SS Wanganui

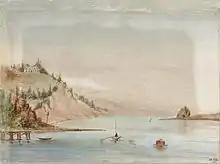
Port Nelson with Arrow Rock in 1867

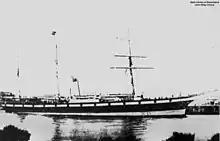
the larger Claud Hamilton which was soundly beat by the much smaller SS Wanganui

At about four o'clock on the Saturday afternoon of 28 July 1866 Alexander Pinkerton, chief engineer, of the SS "Otago" found a body floating near the boat steps of the Government wharf at Nelson. Mr. Pinkerton pointed out the body to Alexander Lindsay, a waterman, who took his boat and dragged the body to the shore, whence it was carried to the lockup. An inquest was held at the Custom House Hotel with the Coroner, W. W. Squires, Esq. presiding during which William Hobbs said, that the last time the SS "Wanganui" had been in harbor, he saw a man run down the road by the Anchor Inn, and break a window there. The chief officer of the Wanganui inquired after him and was told he had run on towards the wharf the mate paid for the window. Witness went on board the Wanganui, but did not see the man Dr Francis Longbourne Vickerman a Member of the Royal College of Surgeons (M.R.C.S., London), described the appearance of the body, as having been immersed 14 or, 15 days and gave his impression was the man died from drowning. The Jury found, "That the deceased man, name unknown, was found drowned in the Nelson harbor, near the Government wharf. The evidence points to his being a seaman .belonging to the SS "Wanganui" steamship, supposed to have been missing since 10 July.